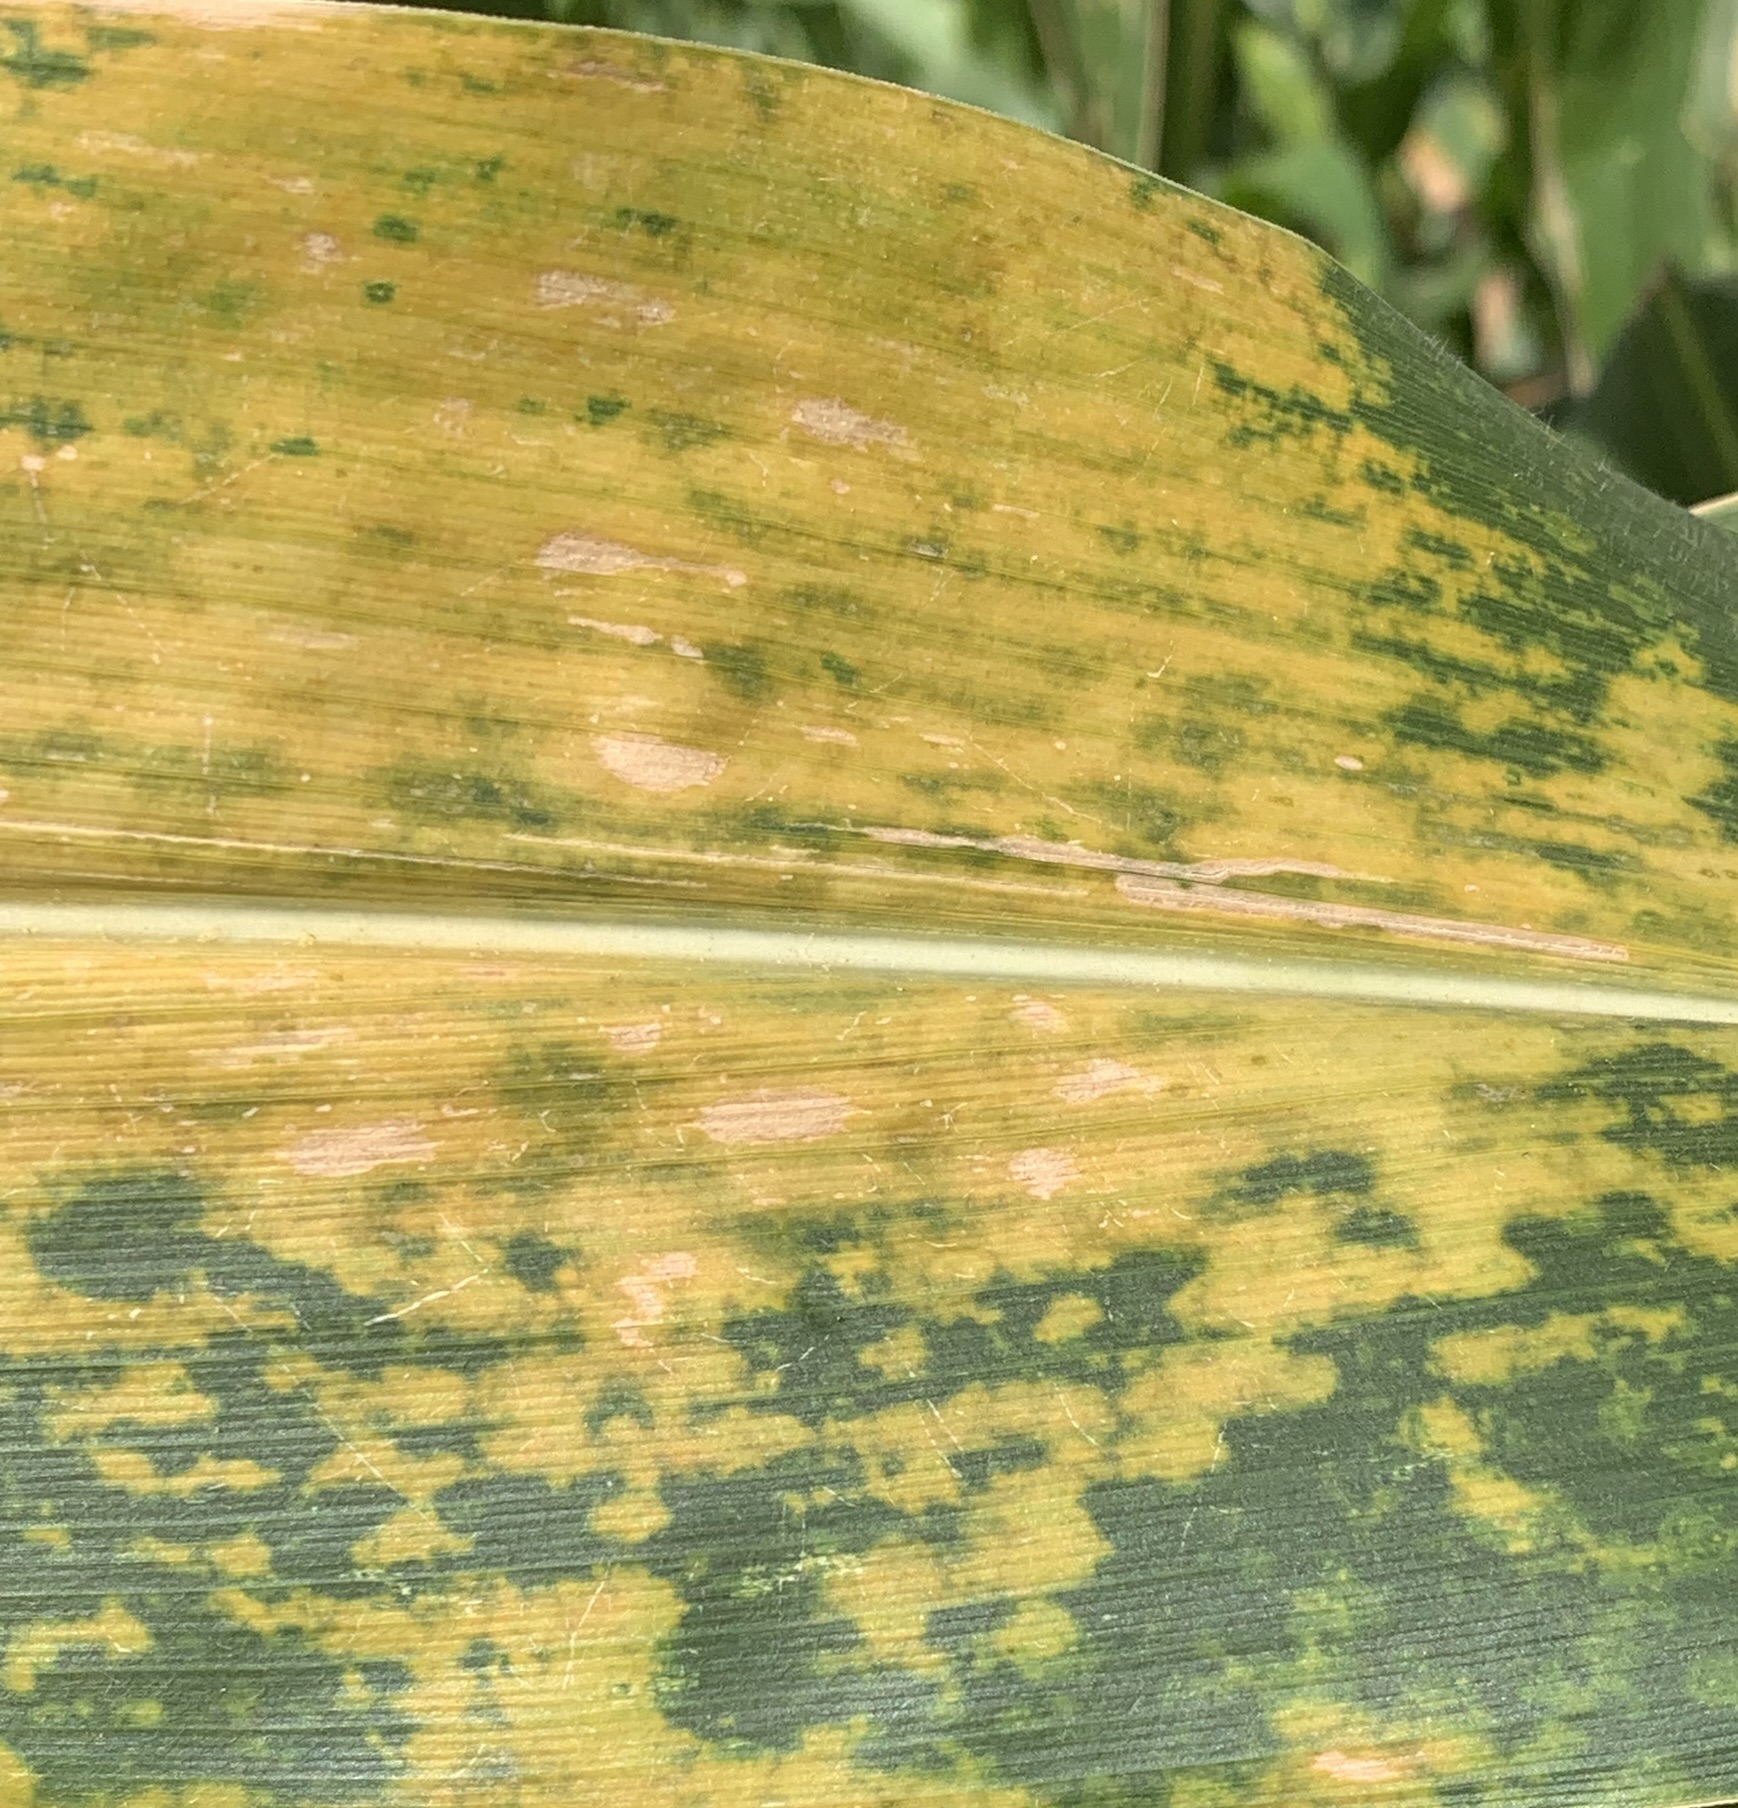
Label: MLN